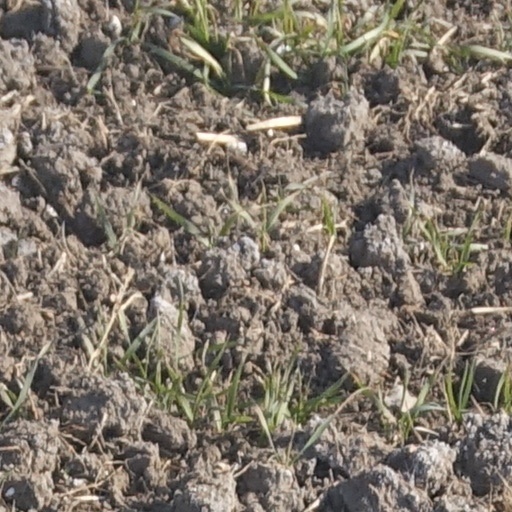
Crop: wheat